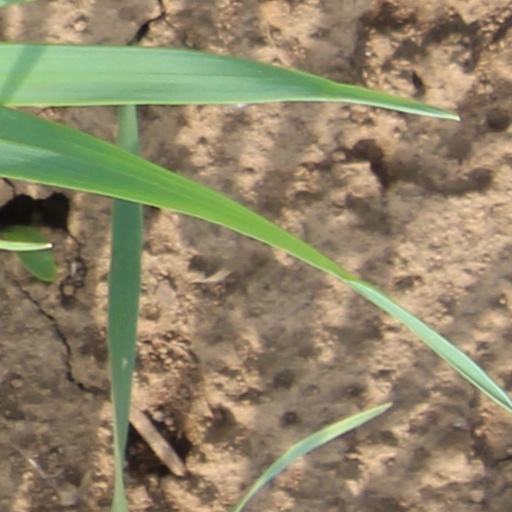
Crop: wheat